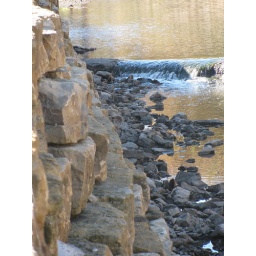
Got the rock wall with the waterfall in the background